St. Gabriel's Priory

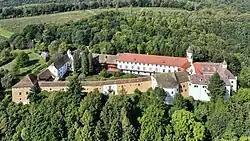
Schloss Bertholdstein, former home of the nunnery

St. Gabriel's Priory, formerly St. Gabriel's Abbey, is a Benedictine nunnery in Sankt Johann bei Herberstein, Styria, Austria.